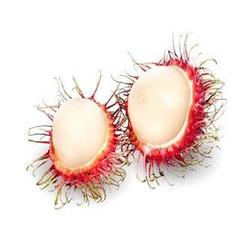
Label: Rambutan